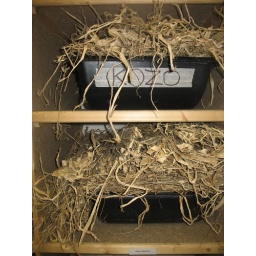
kozo all bundled up--- putting in my first volunteer hours at the book and paper center